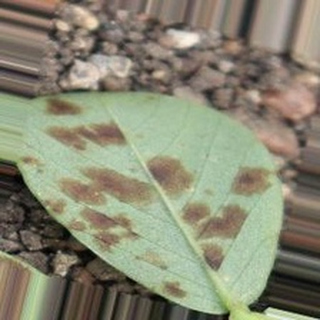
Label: groundnut_rust